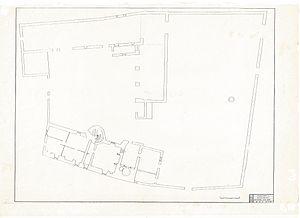
Plan du logis de la Cour tel qu'il est aujourd'hui par Jean-Paul Gaillard
Le logis de la Cour est situé à Moulidars, à l'ouest d'Angoulême, dans le département français de la Charente. Il est bâti sur un ancien château, à 200 m à l'est du bourg et du château d'Ardenne, à l'histoire duquel il a été lié.